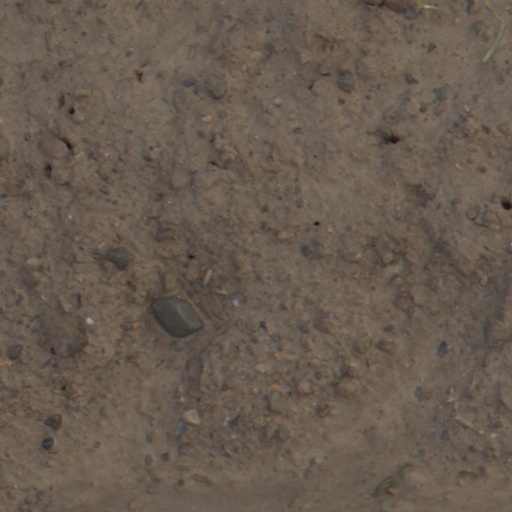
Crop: wheat